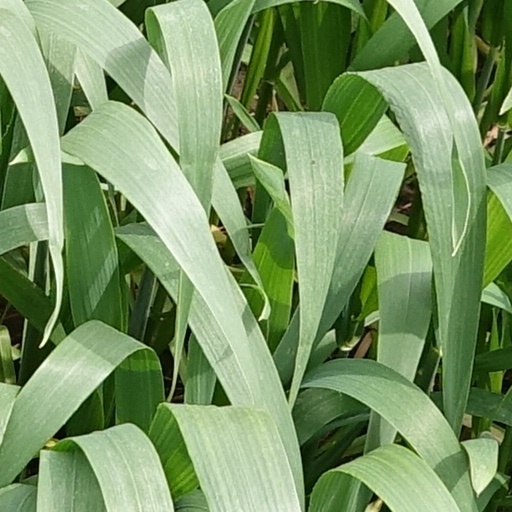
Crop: wheat